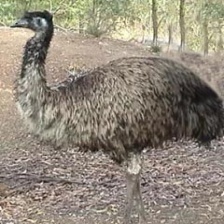
Species: EMU
Scientific name: DROMAIUS NOVAEHOLLANDIAE